Dent railway station

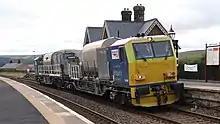
A Network Rail Track Cleaner passing through the station

There are stone-built passenger waiting rooms provided on both the northbound and southbound platforms. Access to the southbound platform is by an unguarded barrow crossing at the south end of the station for foot passengers to use; a 30 mph permanent speed restriction for non-stop trains through the station is enforced for this reason. National Rail recommends that disabled passengers should not use the southbound platform without assistance. Like most stations on the line, there are no ticket machines available as yet, though Northern have stated they plan to provide one; travellers must buy one on the train or in advance. Train running information can be obtained by telephone on the platforms, from timetable posters or the customer information screens installed on either platform.